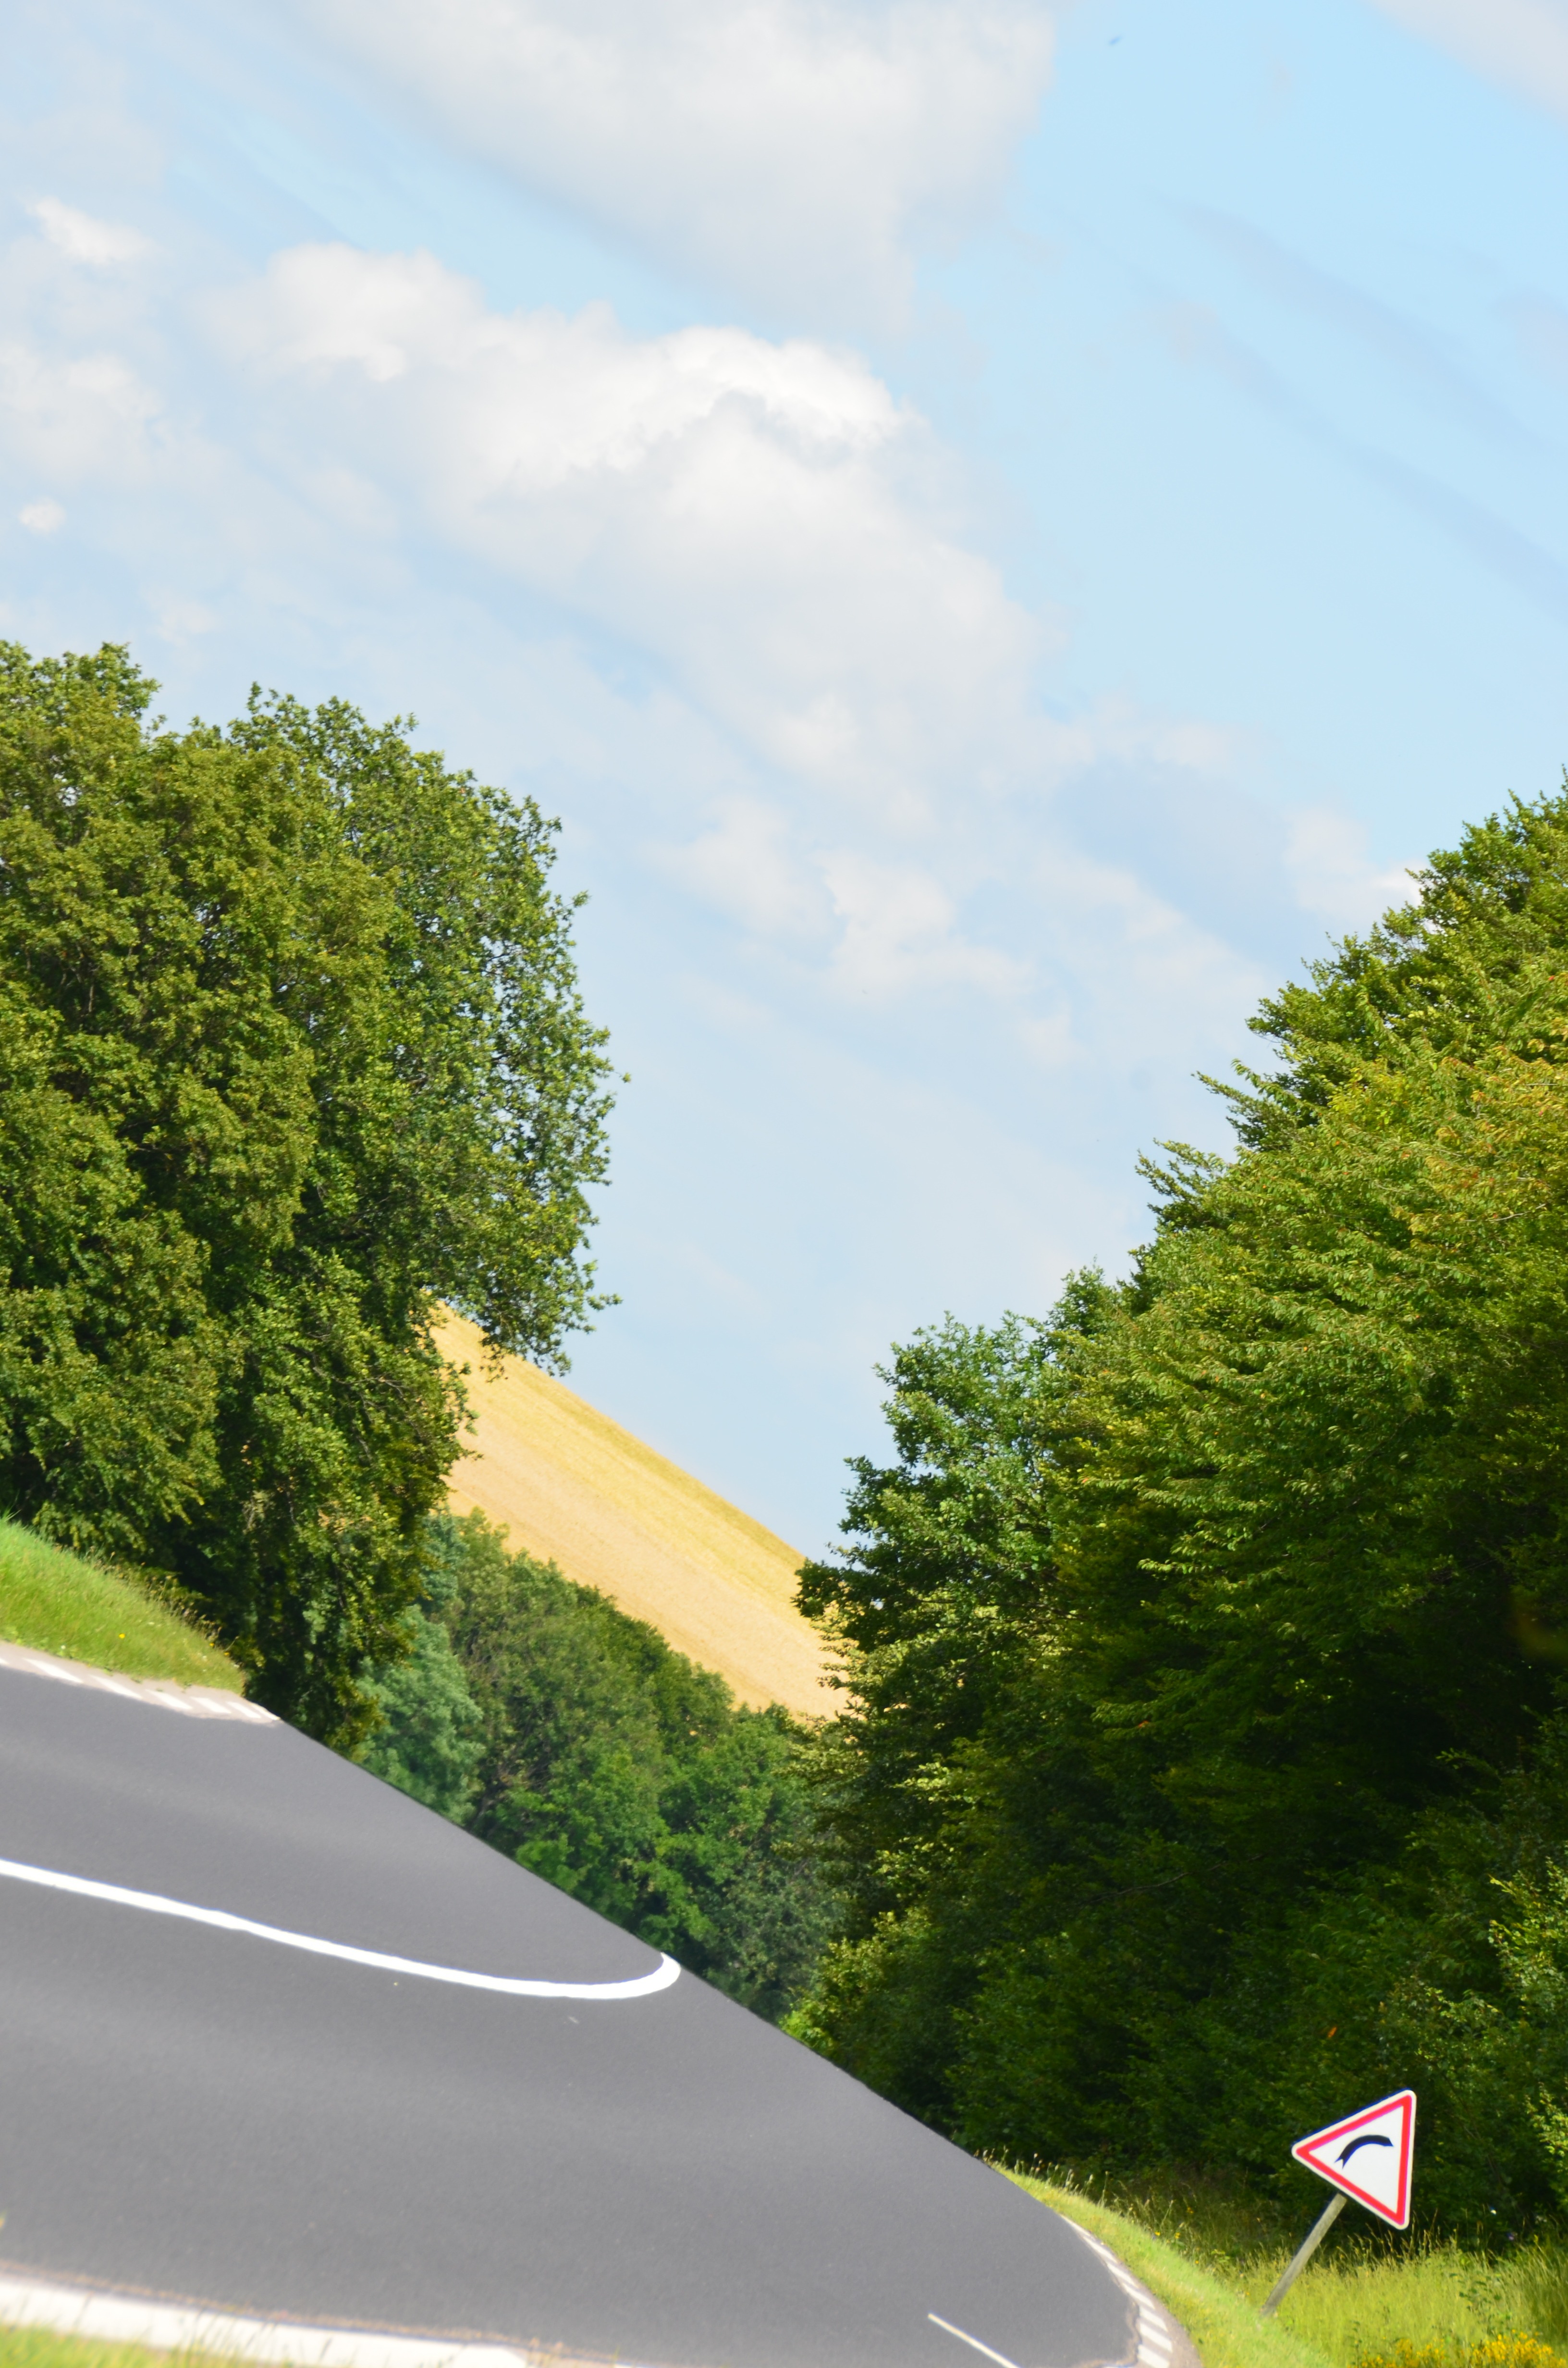
tree, grass, cloud, sky, road, hill, highway, driving, vehicle, street sign, lane, road trip, infrastructure, away, oblique, rural area, woody plant, roadmap